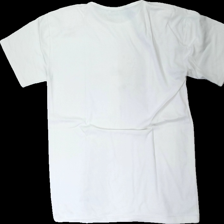
View: back
Type: T-shirt
Category: Ladies
Brand: Not in the list
Brand text on label: thai t-shirt
Colors: White
Material: 59% polyester 41% cotton
Pattern: Embroidered
Cut: Regular
Season: All
Trend: 80s
Damage location: middle left
Damage 2 location: top left
Damage 3 location: bottom right
Price range: <50
Recommended usage: Export
Description: vit t-shirt med broderad fågel fram, mycket nopprig, vintage
Comment: vintage